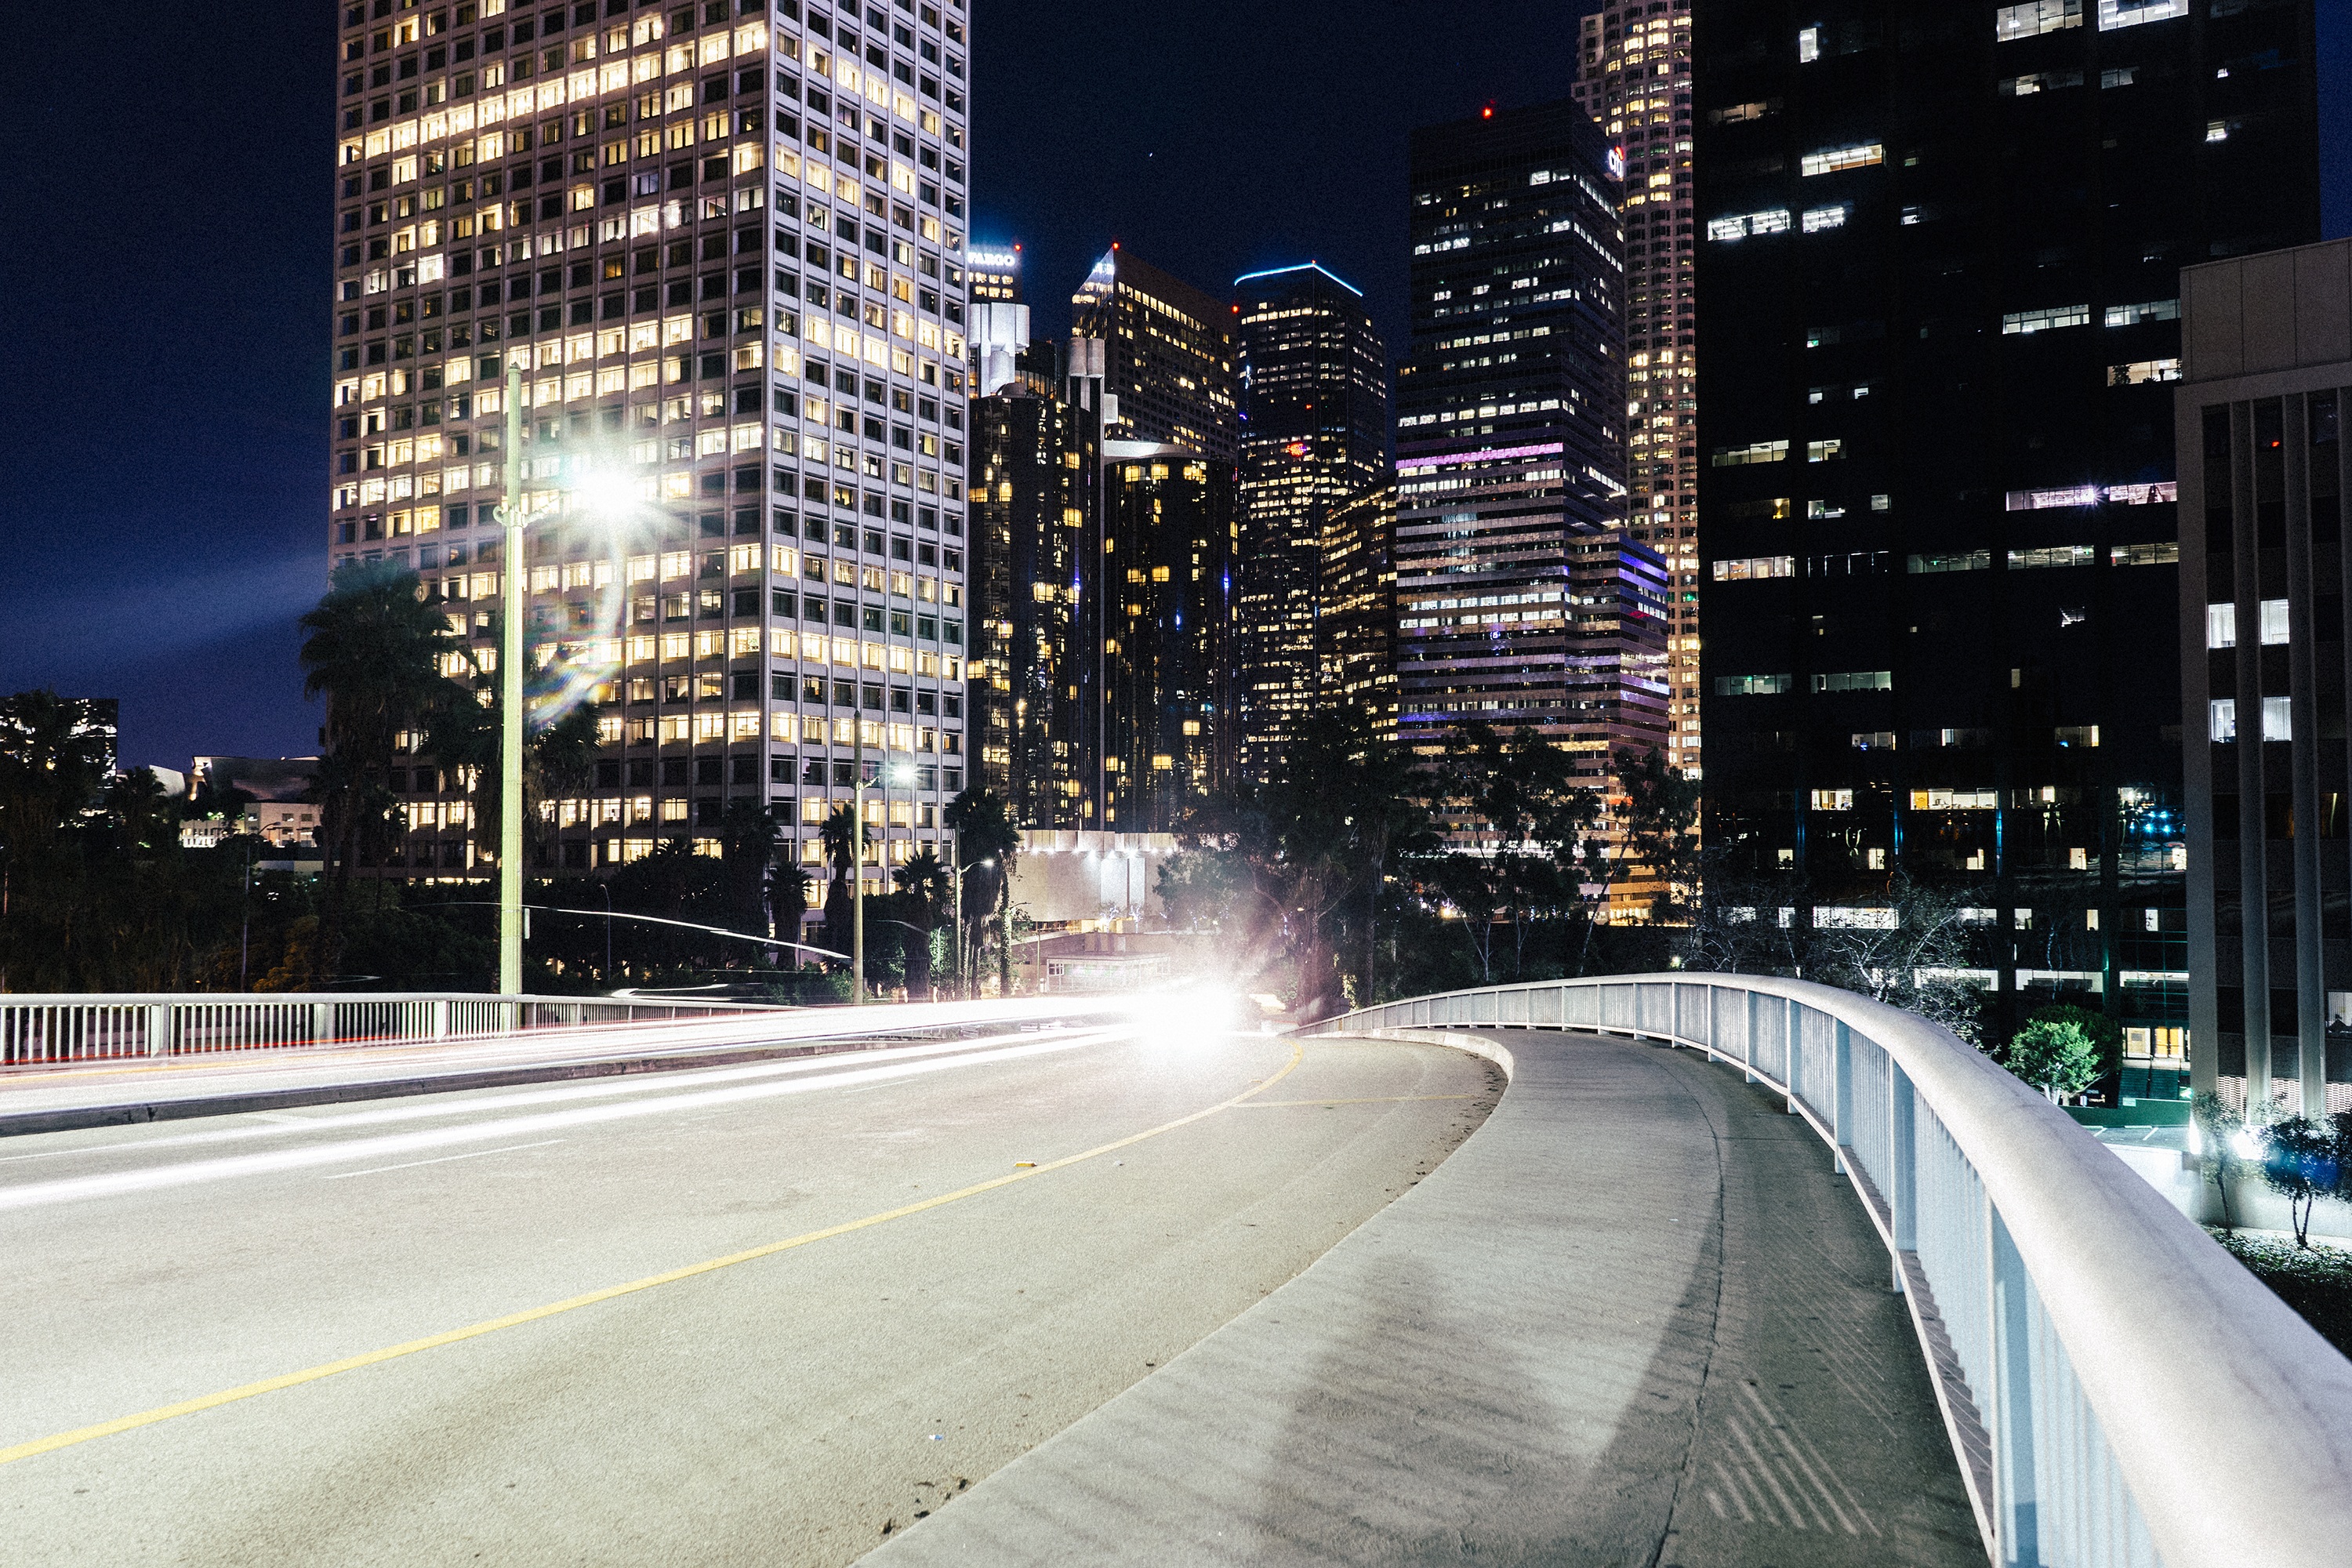
snow, light, road, bridge, skyline, traffic, street, night, sidewalk, city, skyscraper, urban, cityscape, downtown, dark, evening, railing, metropolitan, lane, tower block, lights, buildings, windows, towers, infrastructure, metropolis, urban area, lamp posts, human settlement, metropolitan area